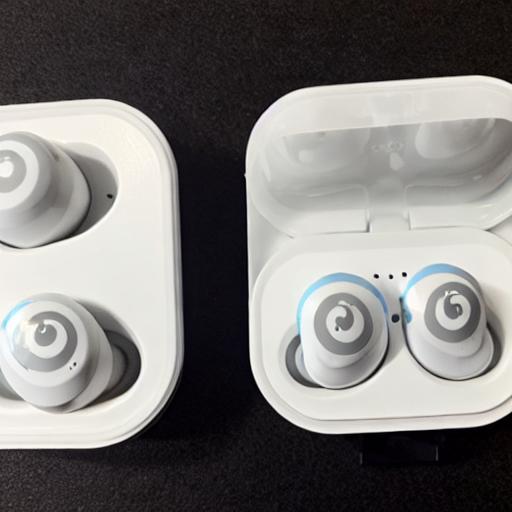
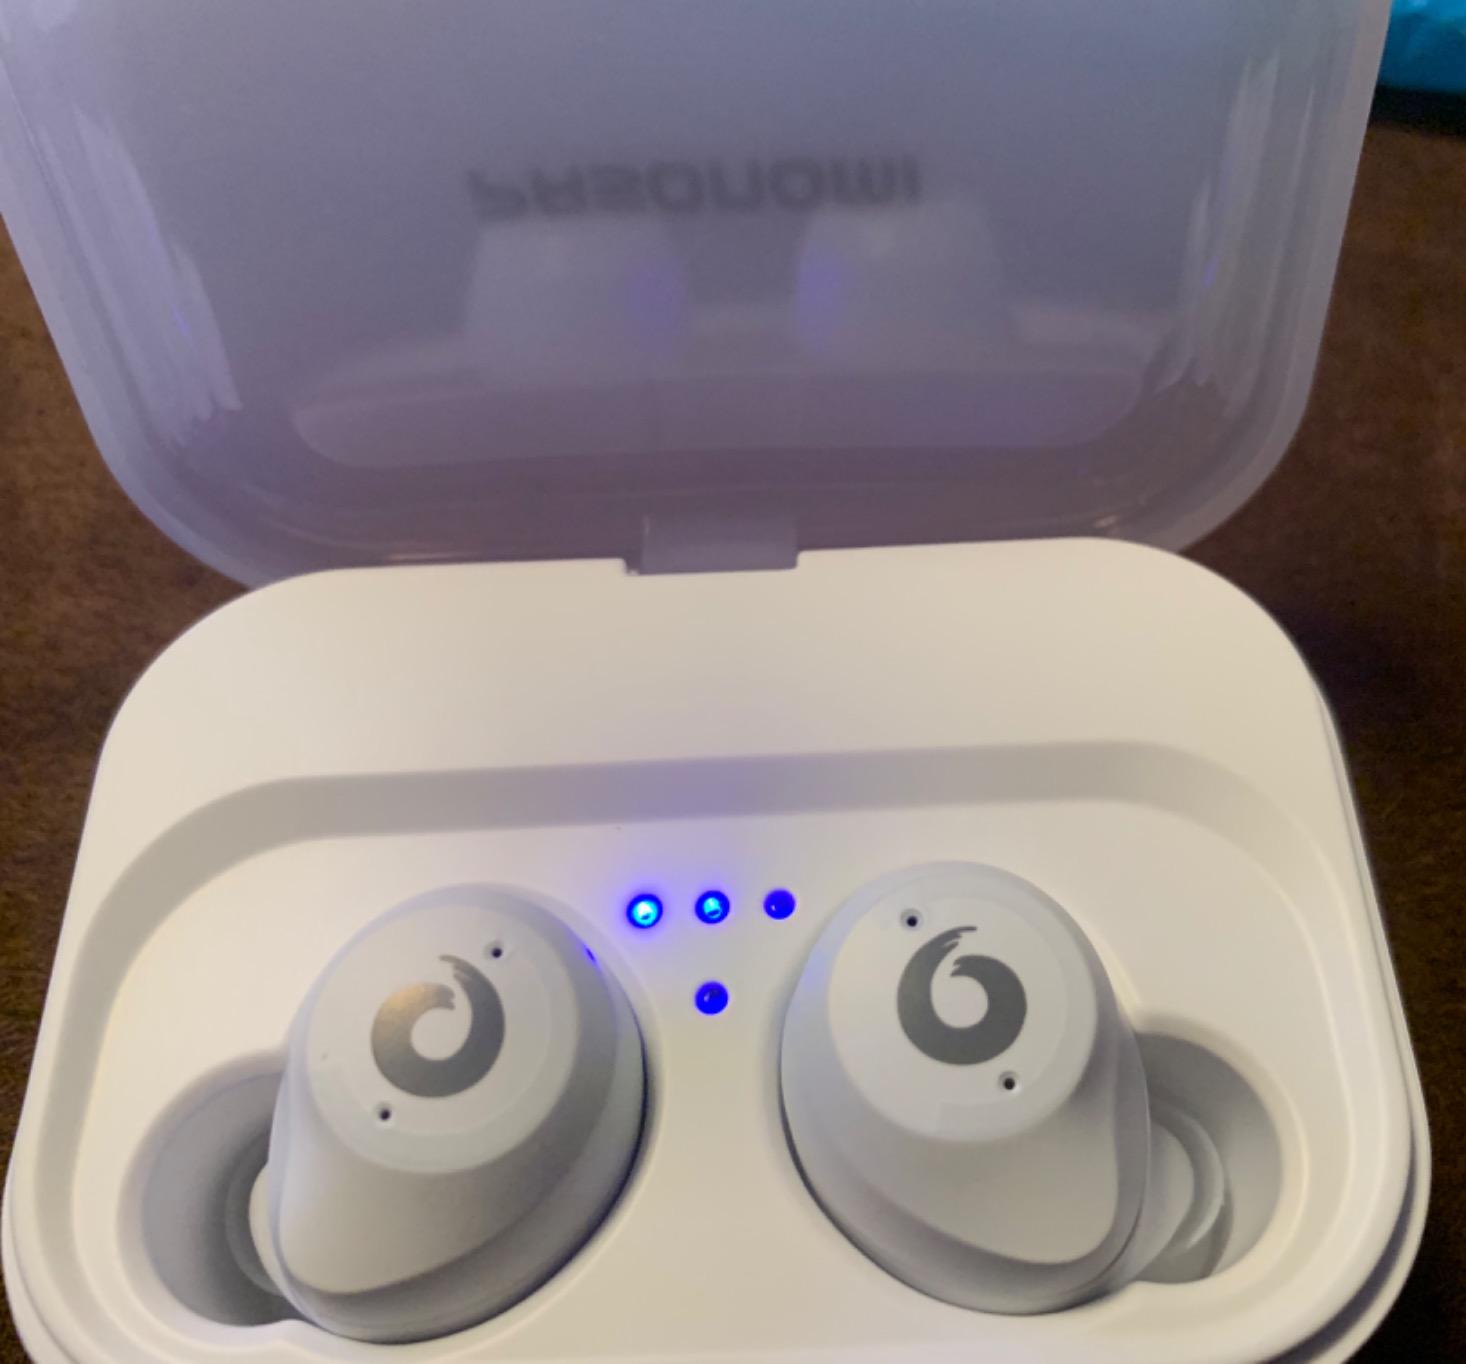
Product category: earbuds
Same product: no